2B14 Podnos

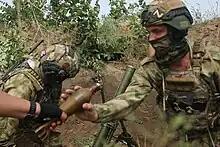
Russian soldiers firing Podnos mortar during invasion of Ukraine

The 2B14 Podnos ("2Б14 "Поднос"- Platter") is a Soviet 82 mm mortar. The 2B14 was designed in early 1980s as a light indirect fire weapon for the use of airborne and other light infantry forces. Despite the intent to field the 2B14 with light infantry units, the 2B14 appears to have been fielded with regular motor rifle units as well at a scale of six per battalion.